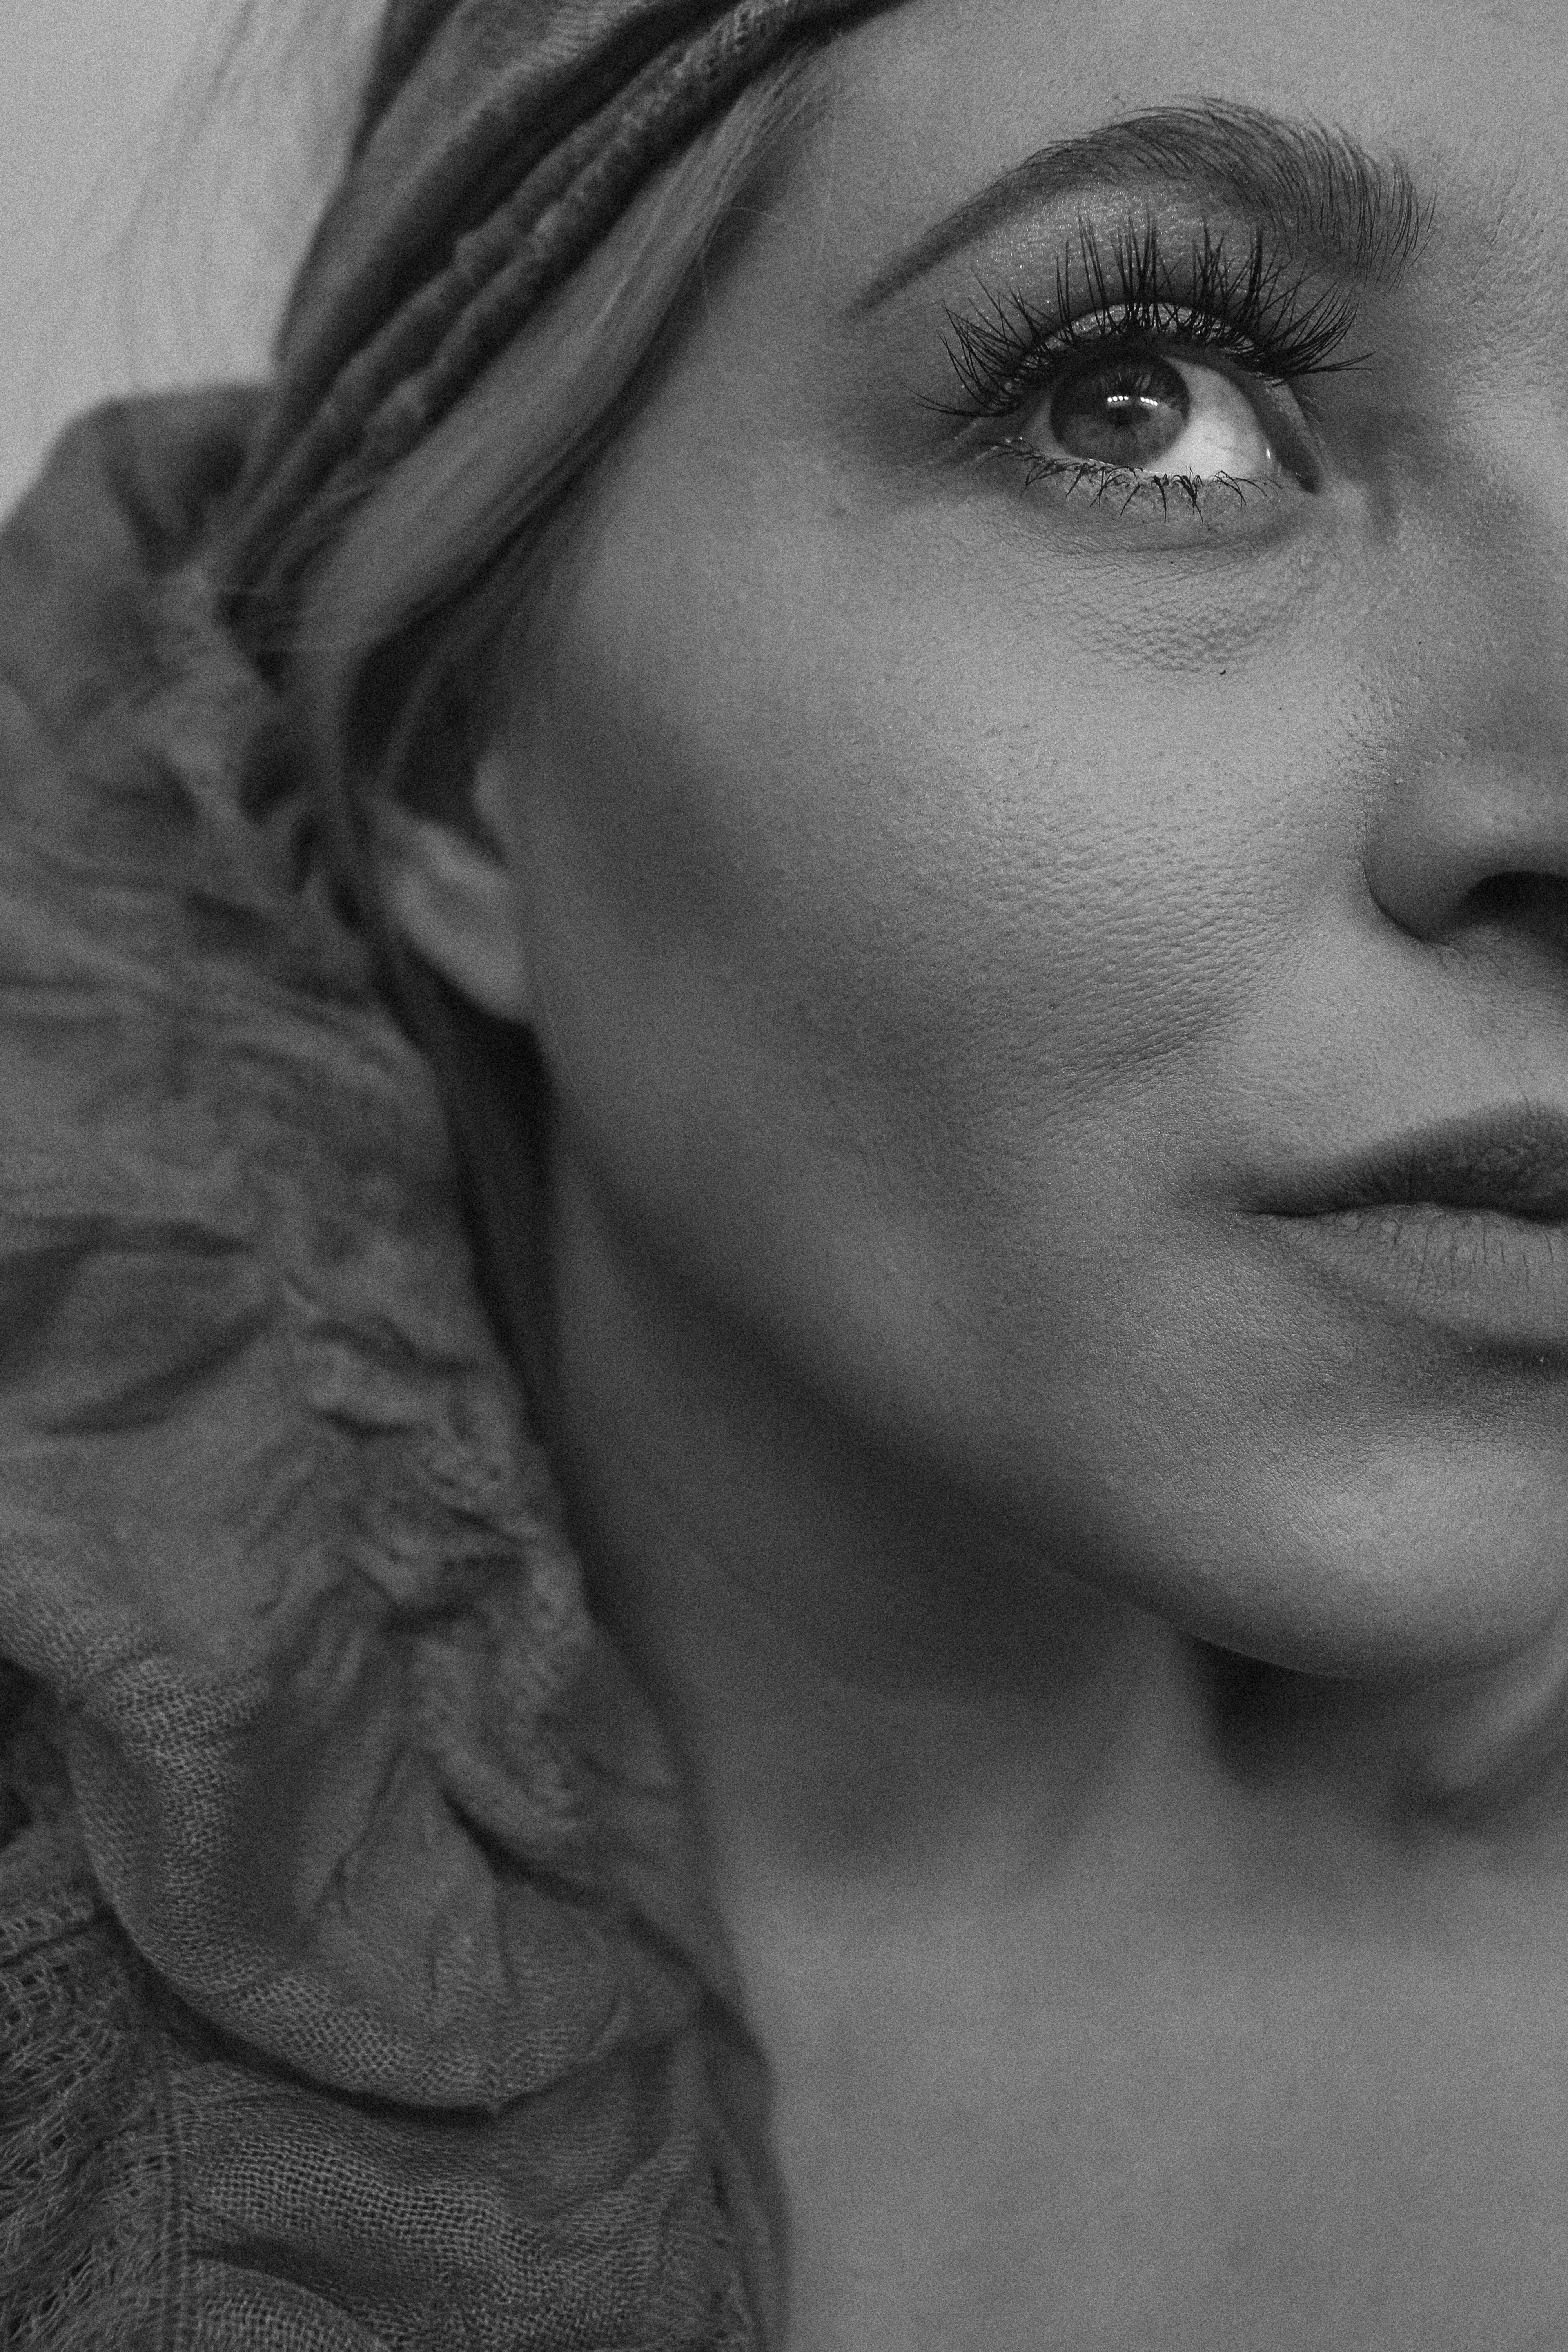
person, black and white, girl, woman, hair, white, photography, female, thinking, portrait, model, young, fashion, black, monochrome, lady, hairstyle, close up, human body, face, nose, eyes, happy, eye, head, skin, beauty, organ, attractive, dreaming, photo shoot, eye lashes, monochrome photography, portrait photography, long lashes, art model